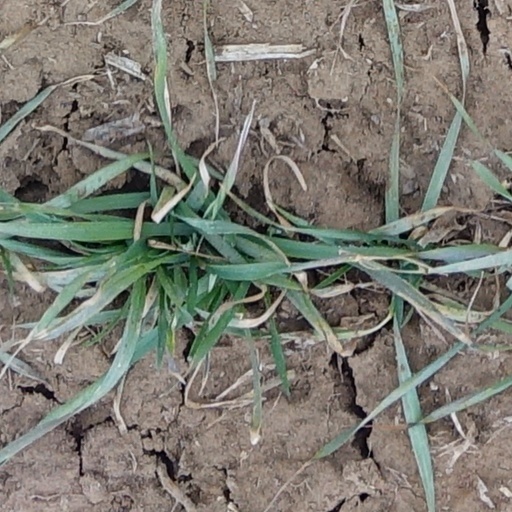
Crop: wheat